Barry Award (crime novel prize)

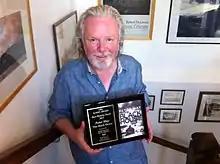
Peter May with the 2013 Barry Award for Novel, for his book, "The Blackhouse".

The Barry Award is a crime literary prize awarded annually since 1997 by the editors of "Deadly Pleasures", an American quarterly publication for crime fiction readers. From 2007 to 2009 the award was jointly presented with the publication "Mystery News". The prize is named after Barry Gardner, an American critic.